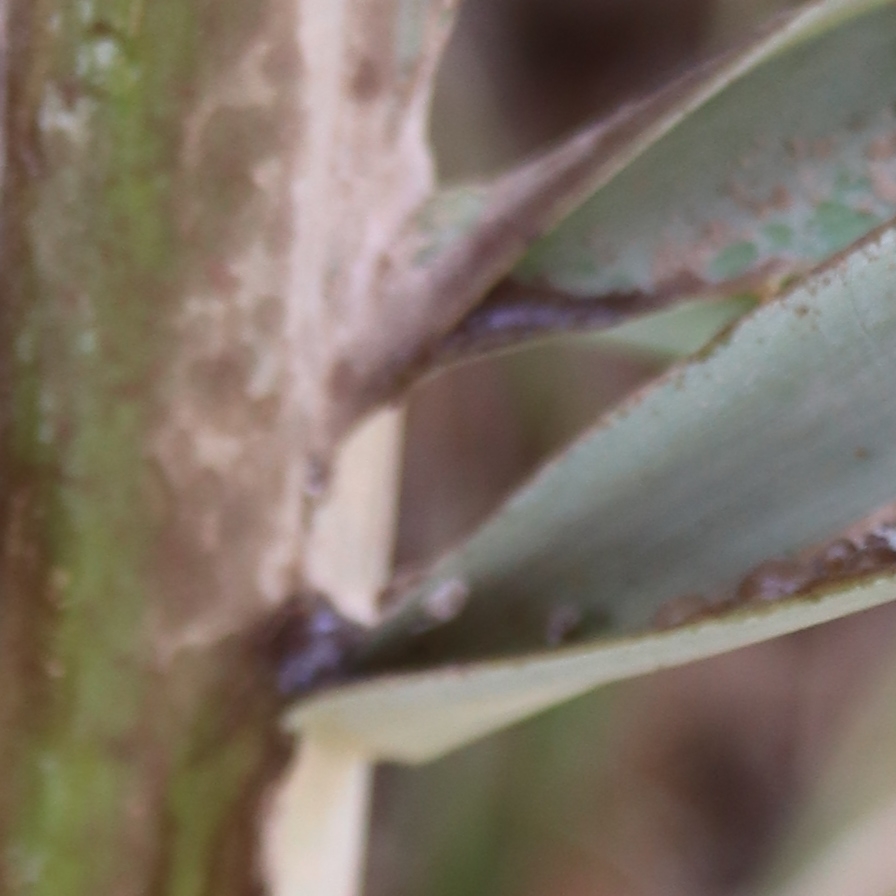
Label: Honey